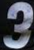
Number: 3